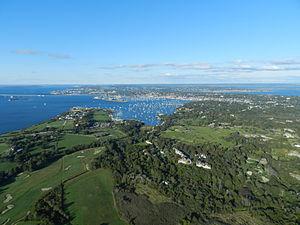
La ville de Newport est un port de plaisance situé dans l'État de Rhode Island sur la côte est des États-Unis. Elle fut fondée en 1639 par des Bostoniens. Newport abrite la plus vieille synagogue des États-Unis et la seule datant d'avant l'indépendance, la synagogue Touro, inaugurée en 1763 et toujours en activité. Newport abrite également l'International Tennis Hall of Fame.